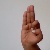
The image shows a hand gesture representing the letter 'F' in Indian Sign Language.